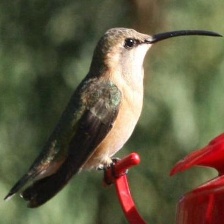
Species: LUCIFER HUMMINGBIRD
Scientific name: CALOTHORAX LUCIFER
ImageNet parent category: hummingbird